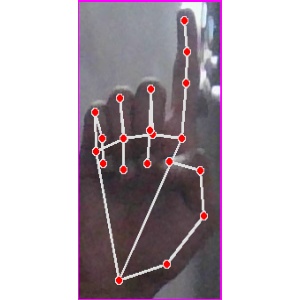
अक्षर: क